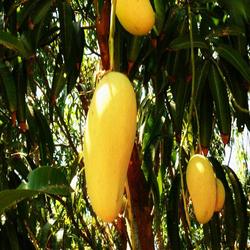
Label: Mango